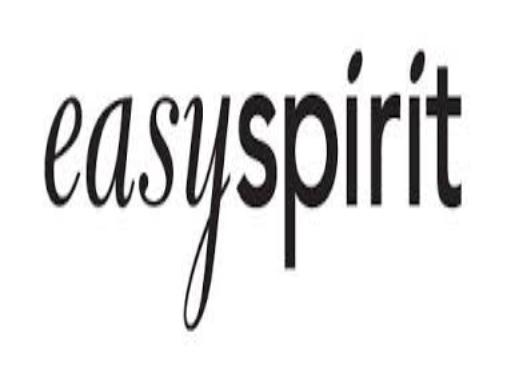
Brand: Easy Spirit
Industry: Clothes